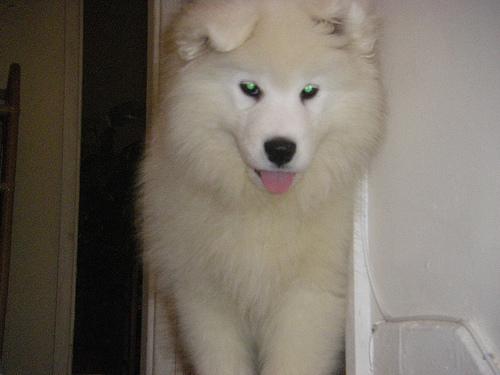
Breed: samoyed